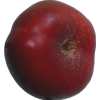
Label: nectarine_flat